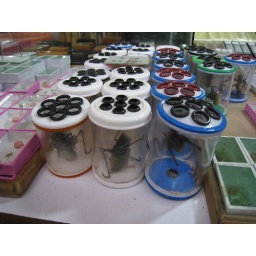
At the insect and animal market in Shanghai